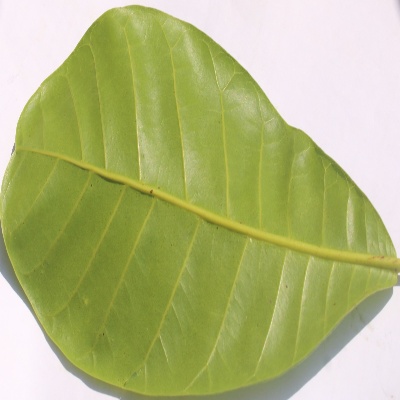
Crop: Cashew
Condition: anthracnose